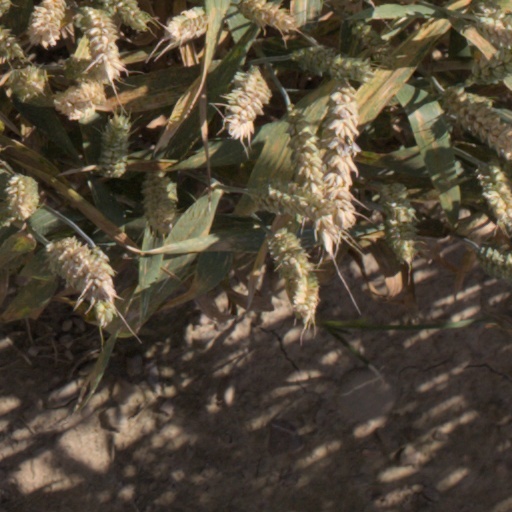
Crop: wheat